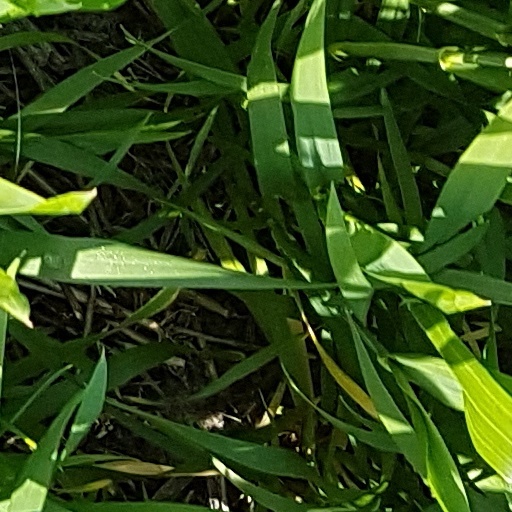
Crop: wheat